Commencement Day

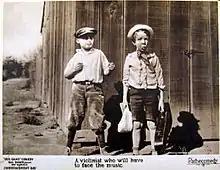

Commencement Day is a 1924 short silent comedy film directed by Robert F. McGowan. It was the 25th "Our Gang" short subject to be released.